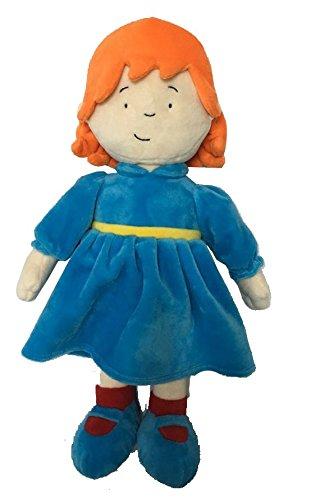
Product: Caillou Rosie Plush Doll 16" Rosie Plush Doll
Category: Toys & Games | Stuffed Animals & Plush Toys | Plush Figures
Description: Rosie from Callous is ready to brighten your child's day with this high-quality soft plush doll.
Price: $14.99
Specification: ProductDimensions:3.1x14.2x15.3inches|ItemWeight:10.9ounces|ShippingWeight:12ounces(Viewshippingratesandpolicies)|DomesticShipping:ItemcanbeshippedwithinU.S.|InternationalShipping:ThisitemcanbeshippedtoselectcountriesoutsideoftheU.S.LearnMore|ASIN:B0757WZ35C|Itemmodelnumber:ID00210|Manufacturerrecommendedage:0-6years